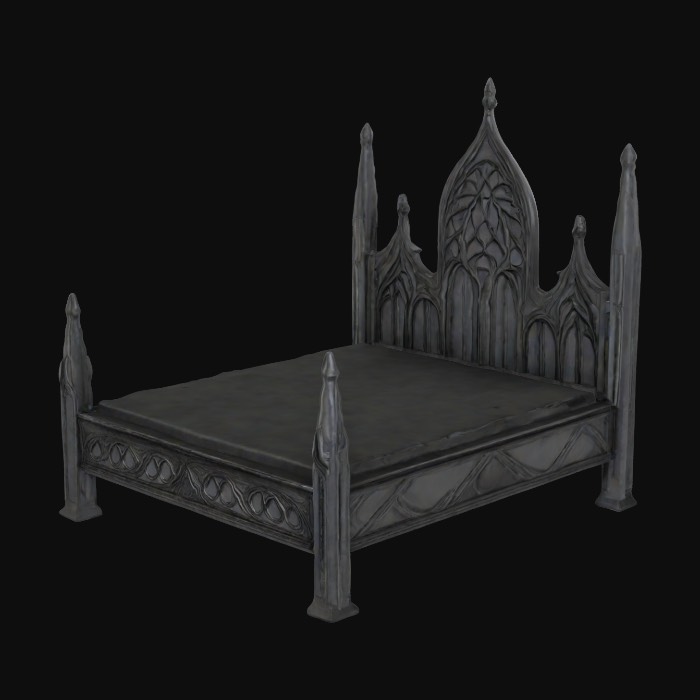
미적 점수 (1~10점): 8